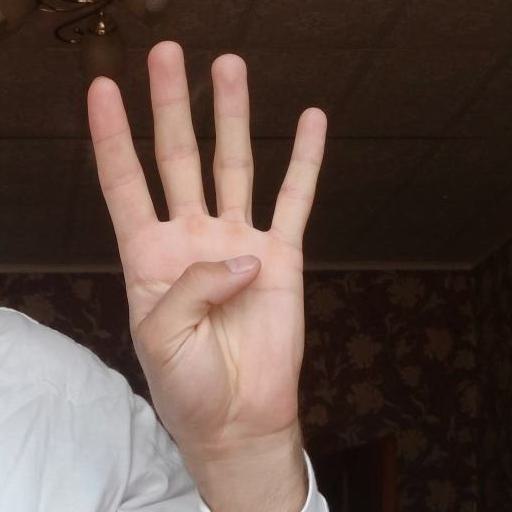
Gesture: four